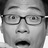
Emotion: surprise